Hypericum perforatum

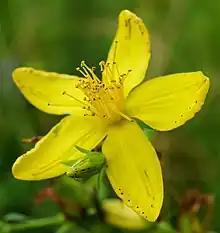
"Hypericum" × "desetangsii" is a hybrid between "H. perforatum" and "H. maculatum". It displays intermediate traits of the two species.

Because of its hybrid origins, "Hypericum perforatum" is one of the few species within its genus that is able to further hybridize with other species, specifically those within "H." ser. "Hypericum". The hybrids that are descended from "H. perforatum" can be triploid (3 sets of chromosomes) to hexaploid (6 sets), depending on the chromosome count of the second parent species and the ploidy of the specific "H. perforatum" gamete that is fertilized or is fertilizing. The triploid offspring exhibit and a mix of traits from the two parents and pass them on to their offspring; the tetraploids also have a mix of traits, but often do not pass on the traits of both parents; the pentaploids are rarely distinguishable from "H. perforatum". Because of this, after many generations of hybridization a wide range of traits on a spectrum between the two hybridizing species can be observed in the wild.